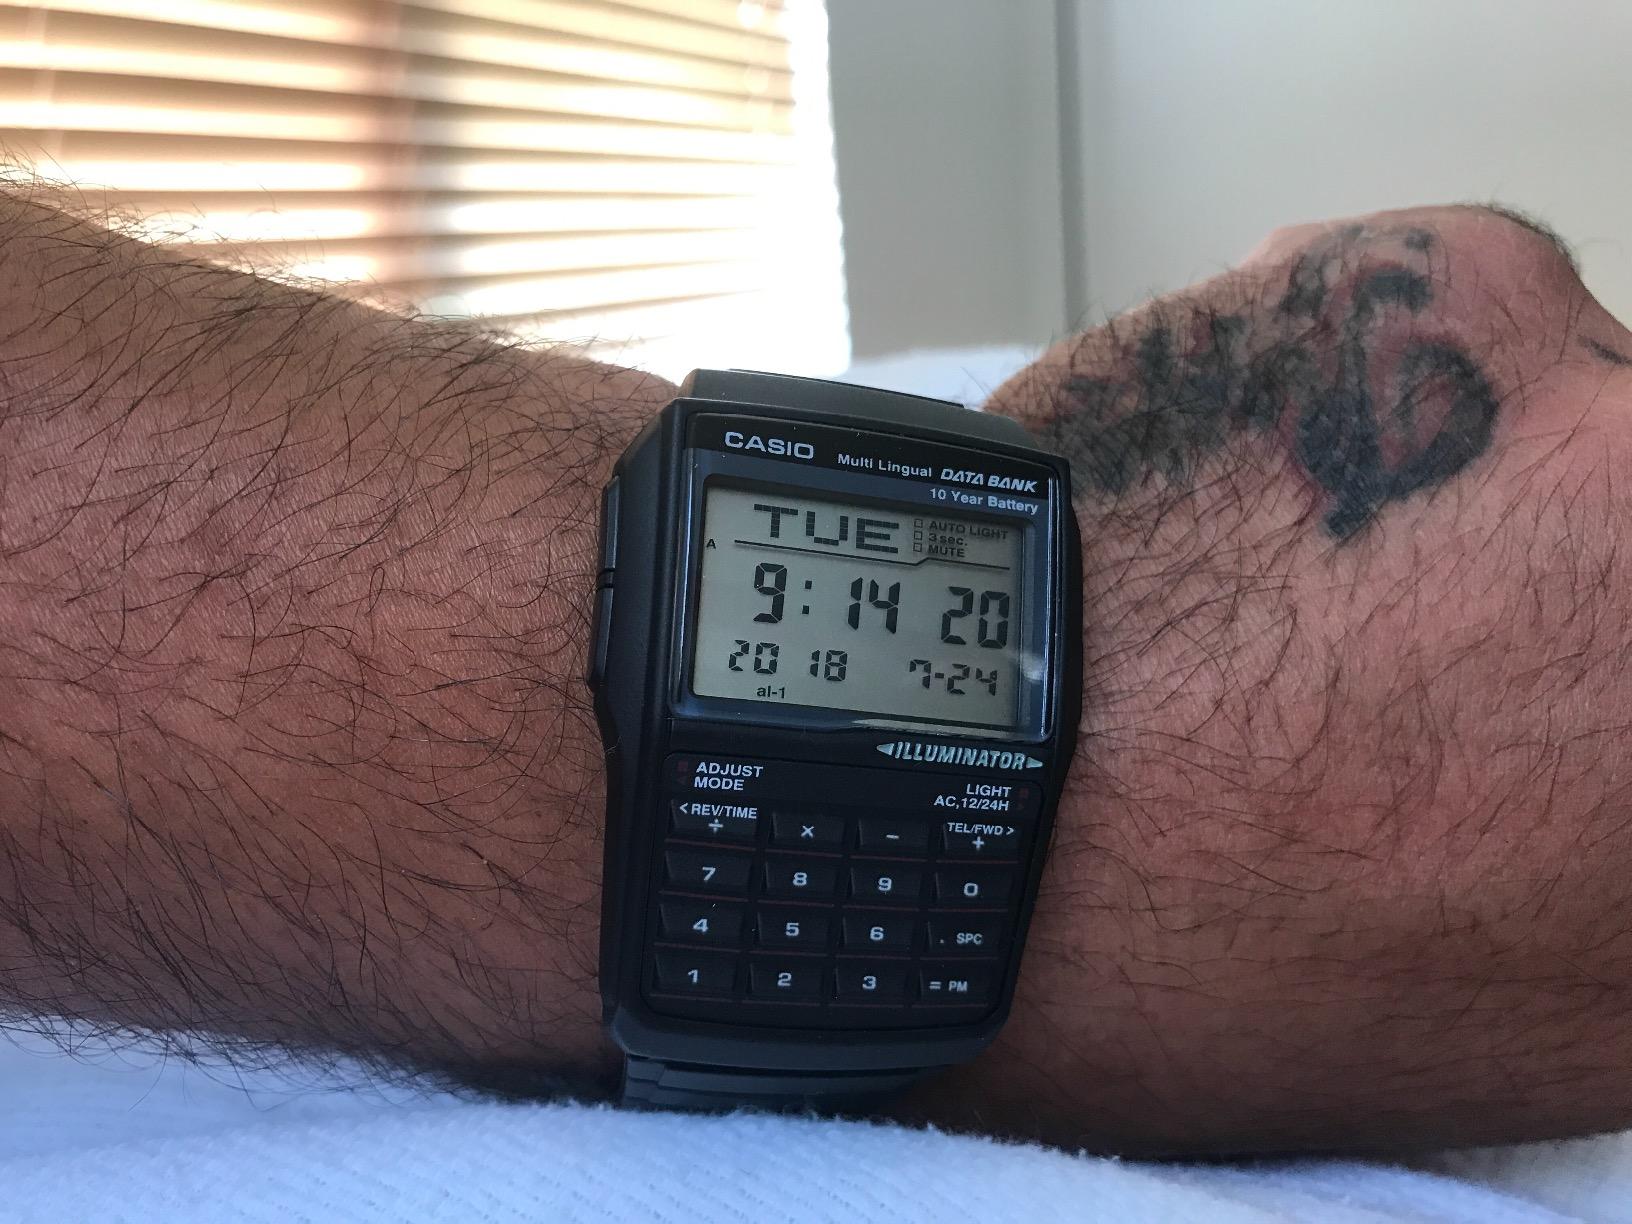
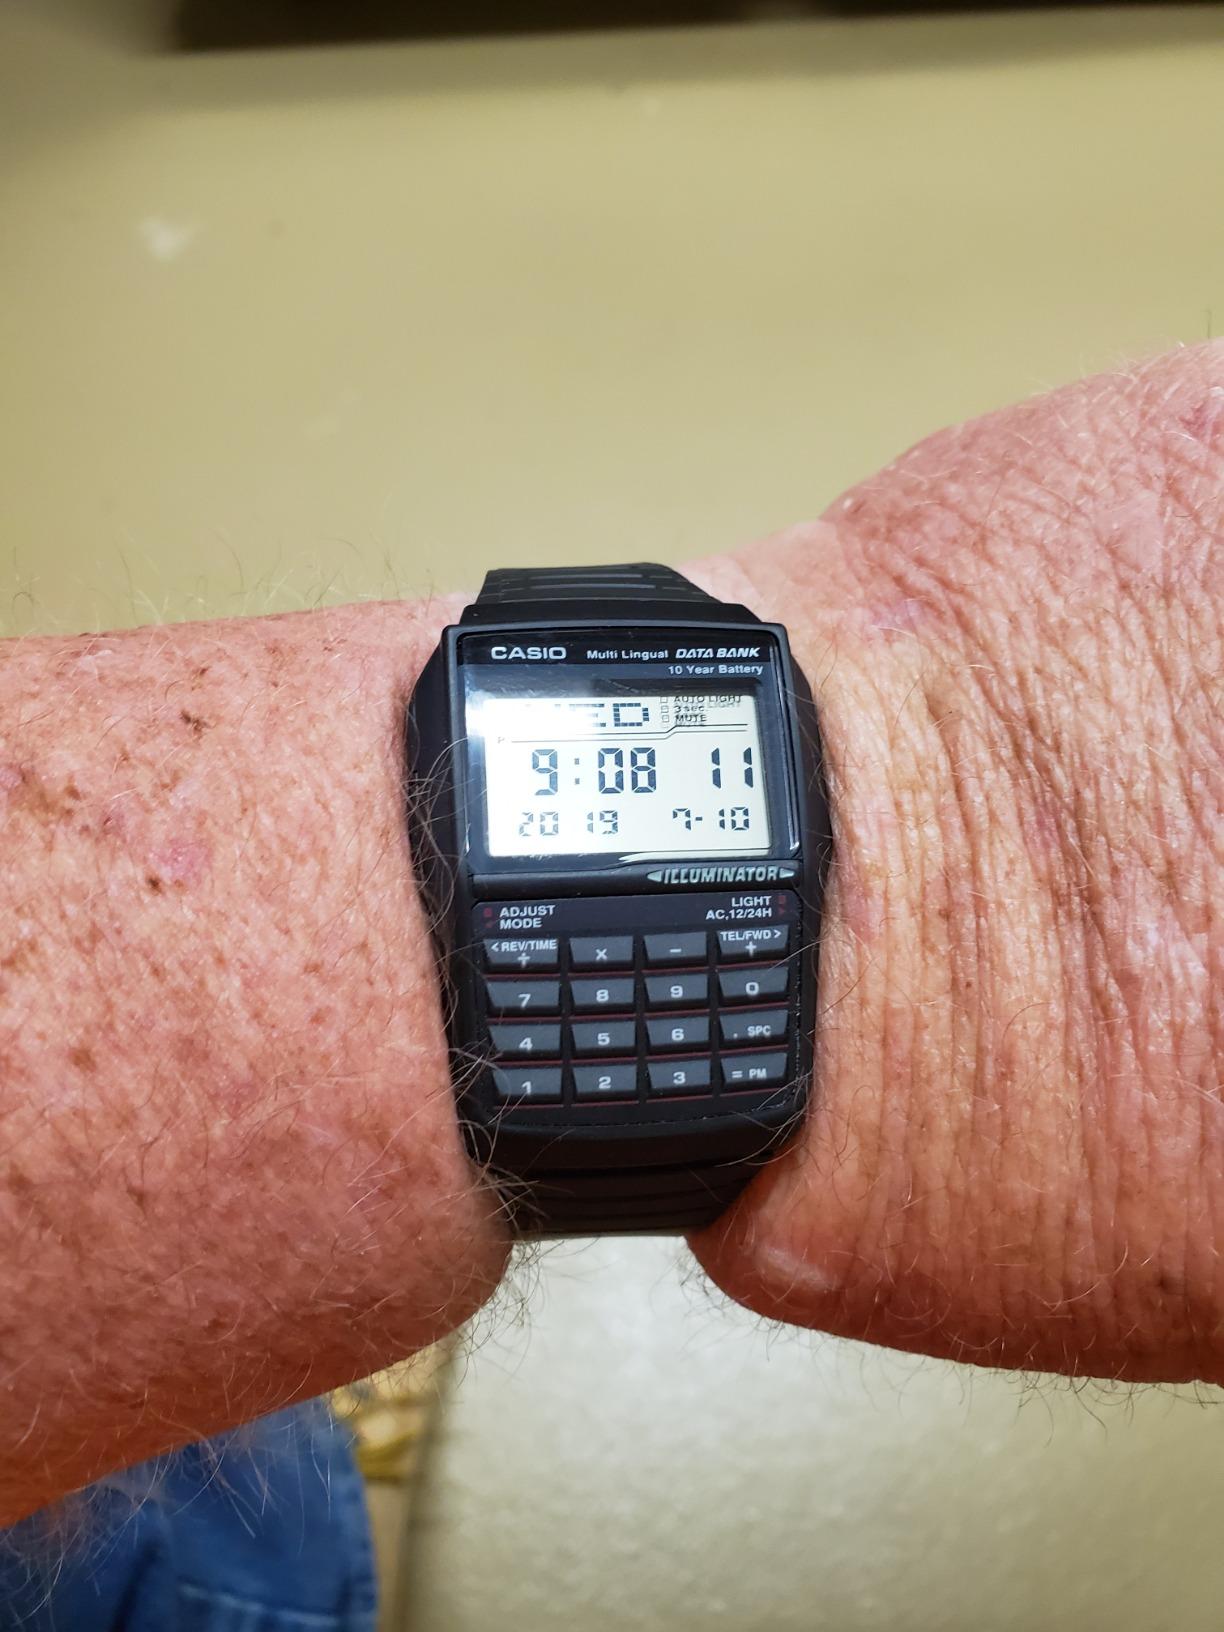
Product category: accessories_watch
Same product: yes